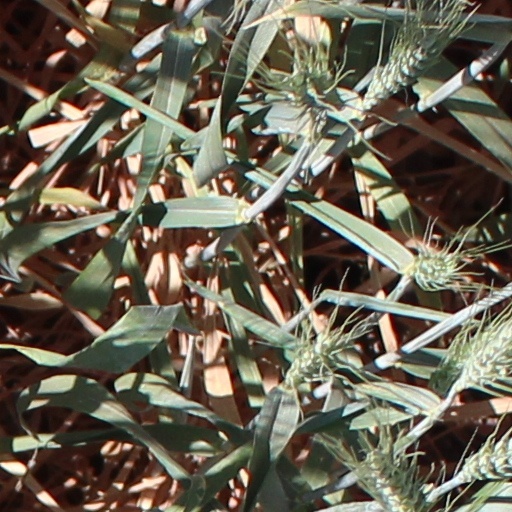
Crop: wheat